Andaman Islands

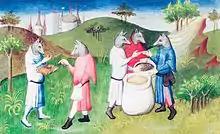
The Andaman Islands in the Bay of Bengal were said to be inhabited by wolf-headed people, who were depicted in a "book of wonders" produced in Paris in the early 15th century.

In the 13th century, the name of Andaman appears in Late Middle Chinese as "ʔˠan dɑ mˠan" (pronounced "yàntuómán" in modern Mandarin Chinese) in the book "Zhu Fan Zhi" by Zhao Rukuo. In Chapter 38 of the book, "Countries in the Sea", Zhao Rukuo specifies that going from Lambri (Sumatra) to Ceylan, an unfavourable wind makes ships drift towards the Andaman Islands. In the 15th century, Andaman was recorded as "Andeman Mountain" (安得蠻山, pronounced "āndémán shān" in modern Mandarin Chinese) during the voyages of Zheng He in the Mao Kun map of the Wu Bei Zhi.